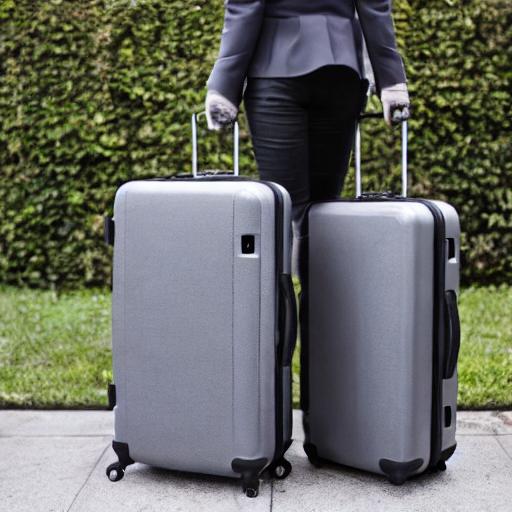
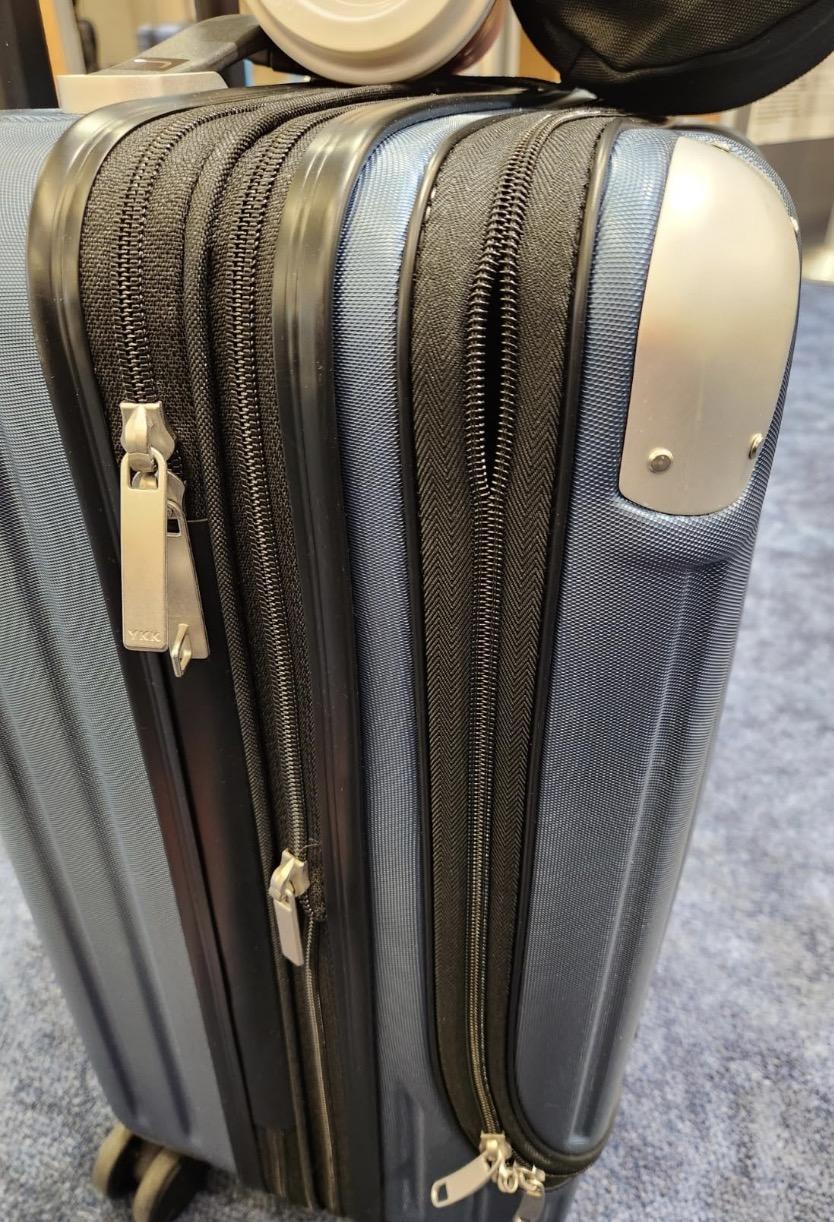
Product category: items_tea
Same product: no